Heart (band)

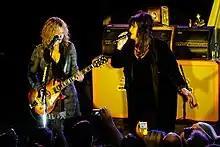
Nancy and Ann Wilson in 2007

In 1998, the band maintained its profile by being the subject of an episode of VH1's "Behind the Music". The band released a "Greatest Hits" boxed set covering their early work. A second volume focusing on the later part of their career followed in 2000.